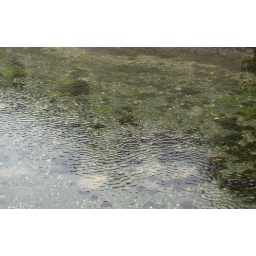
The ripples are caused by water welling up through the bed of the pond.